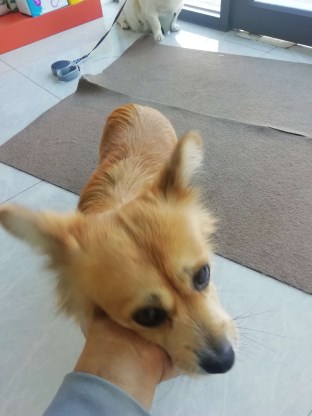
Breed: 3336-n000121-chinese_rural_dog